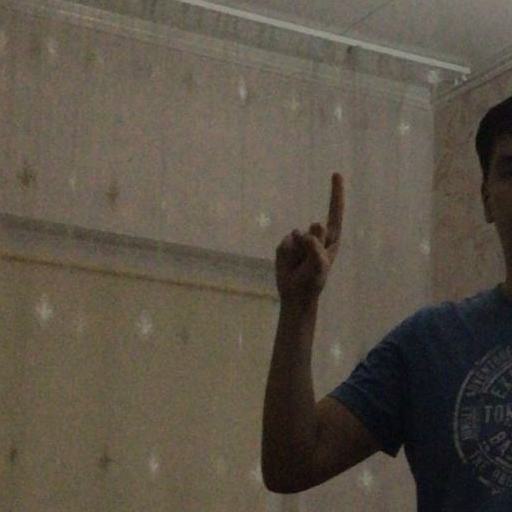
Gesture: one